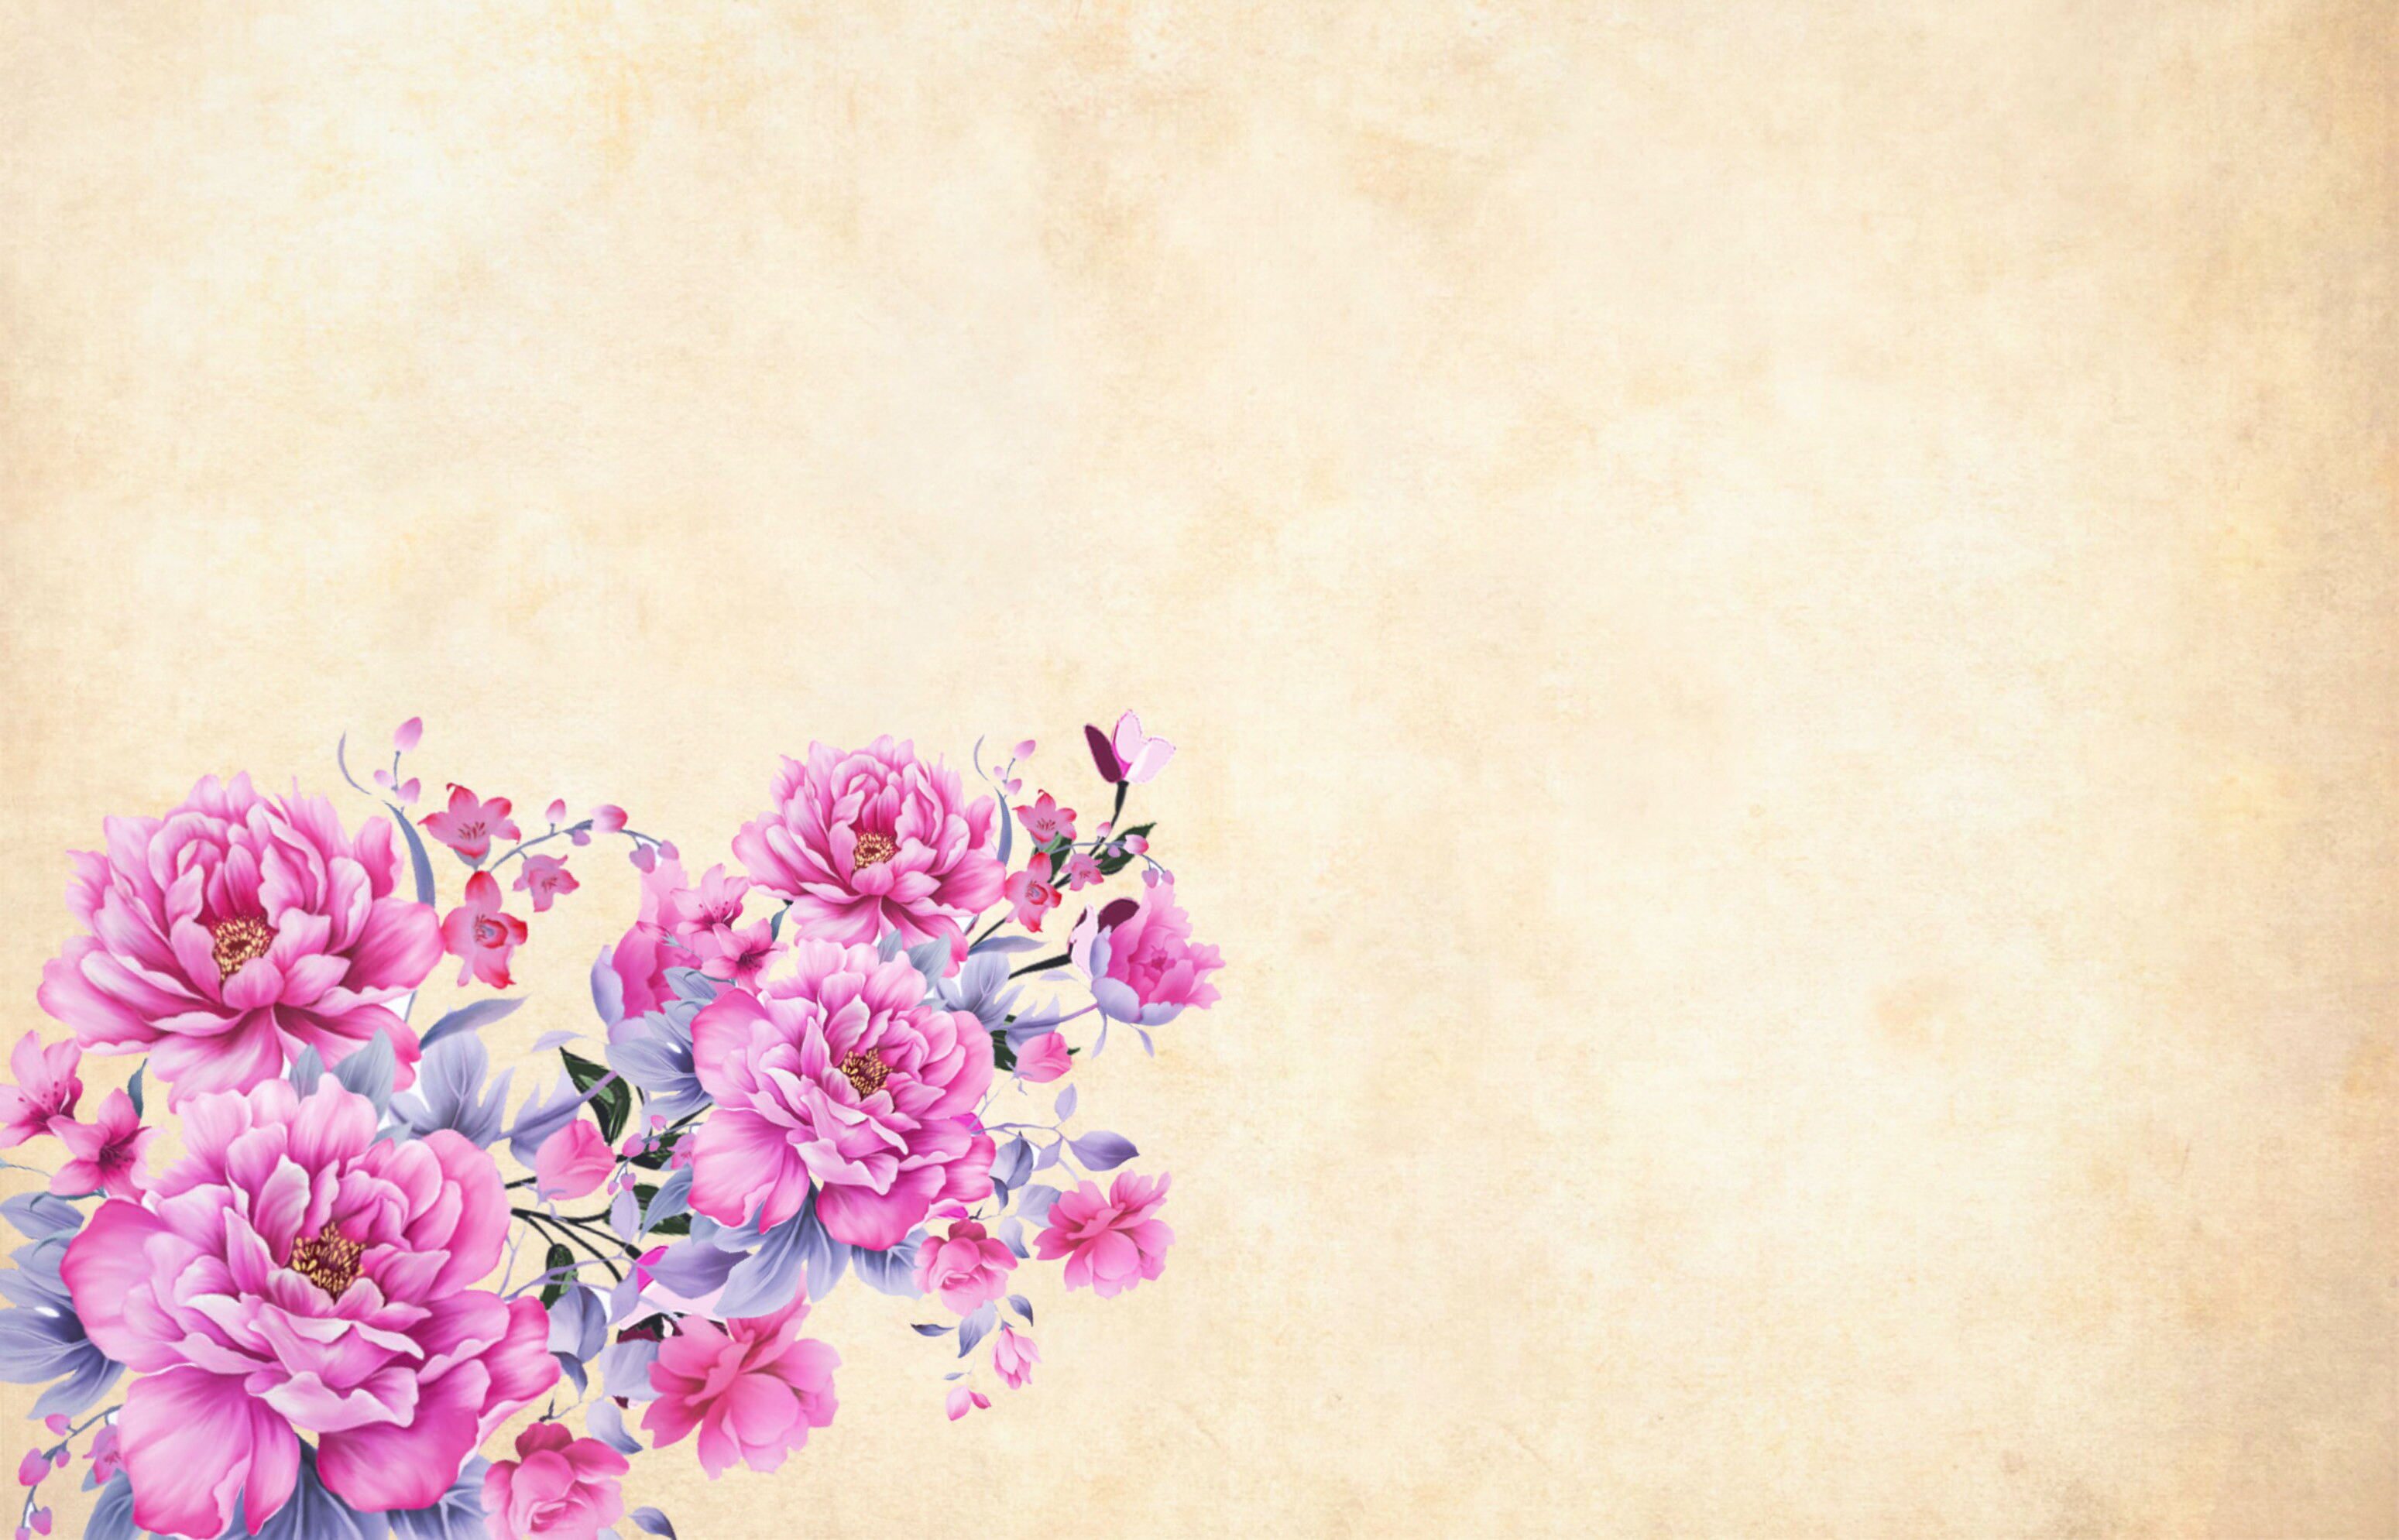
flower, floral, paper, vintage, roses, bouquet, cluster, leaf, decoration, scrapbooking, fall, blank, old, antique, print, style, nostalgic, retro, faded, sonteban, rustic, decoupage, pink, flora, flowering plant, flower arranging, petal, blossom, floral design, plant, floristry, rose family, computer wallpaper, spring, still life photography, flower bouquet, cut flowers, peony, wallpaper